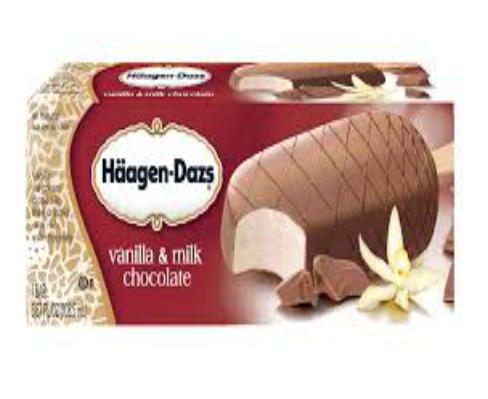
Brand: haagen-dazs
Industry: Food